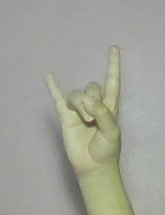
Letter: la